Townfield (Port Royal, Virginia)

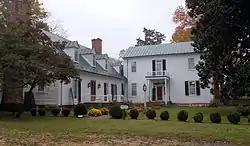
Townfield, October 2012

Townfield, or Robert Gilchrist House, is a historic home located at Port Royal, Caroline County, Virginia. The original section was built between 1740 and 1747, and is a -story, central passage plan frame dwelling in the Georgian style. It has a gable roof and dining room and a projecting pavilion addition built in 1823. Attached to the original house is a two-story, gable-roofed, Federal hall-and-parlor-plan addition, constructed in 1857 at a right angle to the dining room. This forms the stem of the overall "L" plan. Also on the property is a contributing family cemetery.